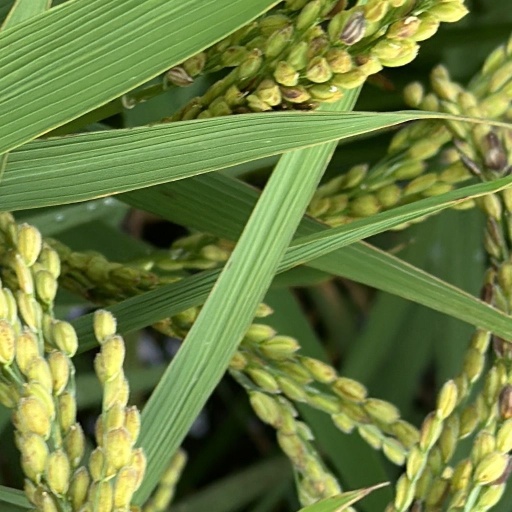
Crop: rice